Mikhail Solovey

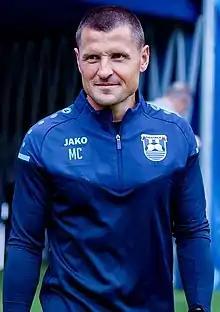
Solovey in 2022

Mikhail Aleksandrovich Solovey (born 16 October 1980) is a Russian professional football coach and a former player. He currently serves as a conditioning coach for FC Shinnik Yaroslavl.